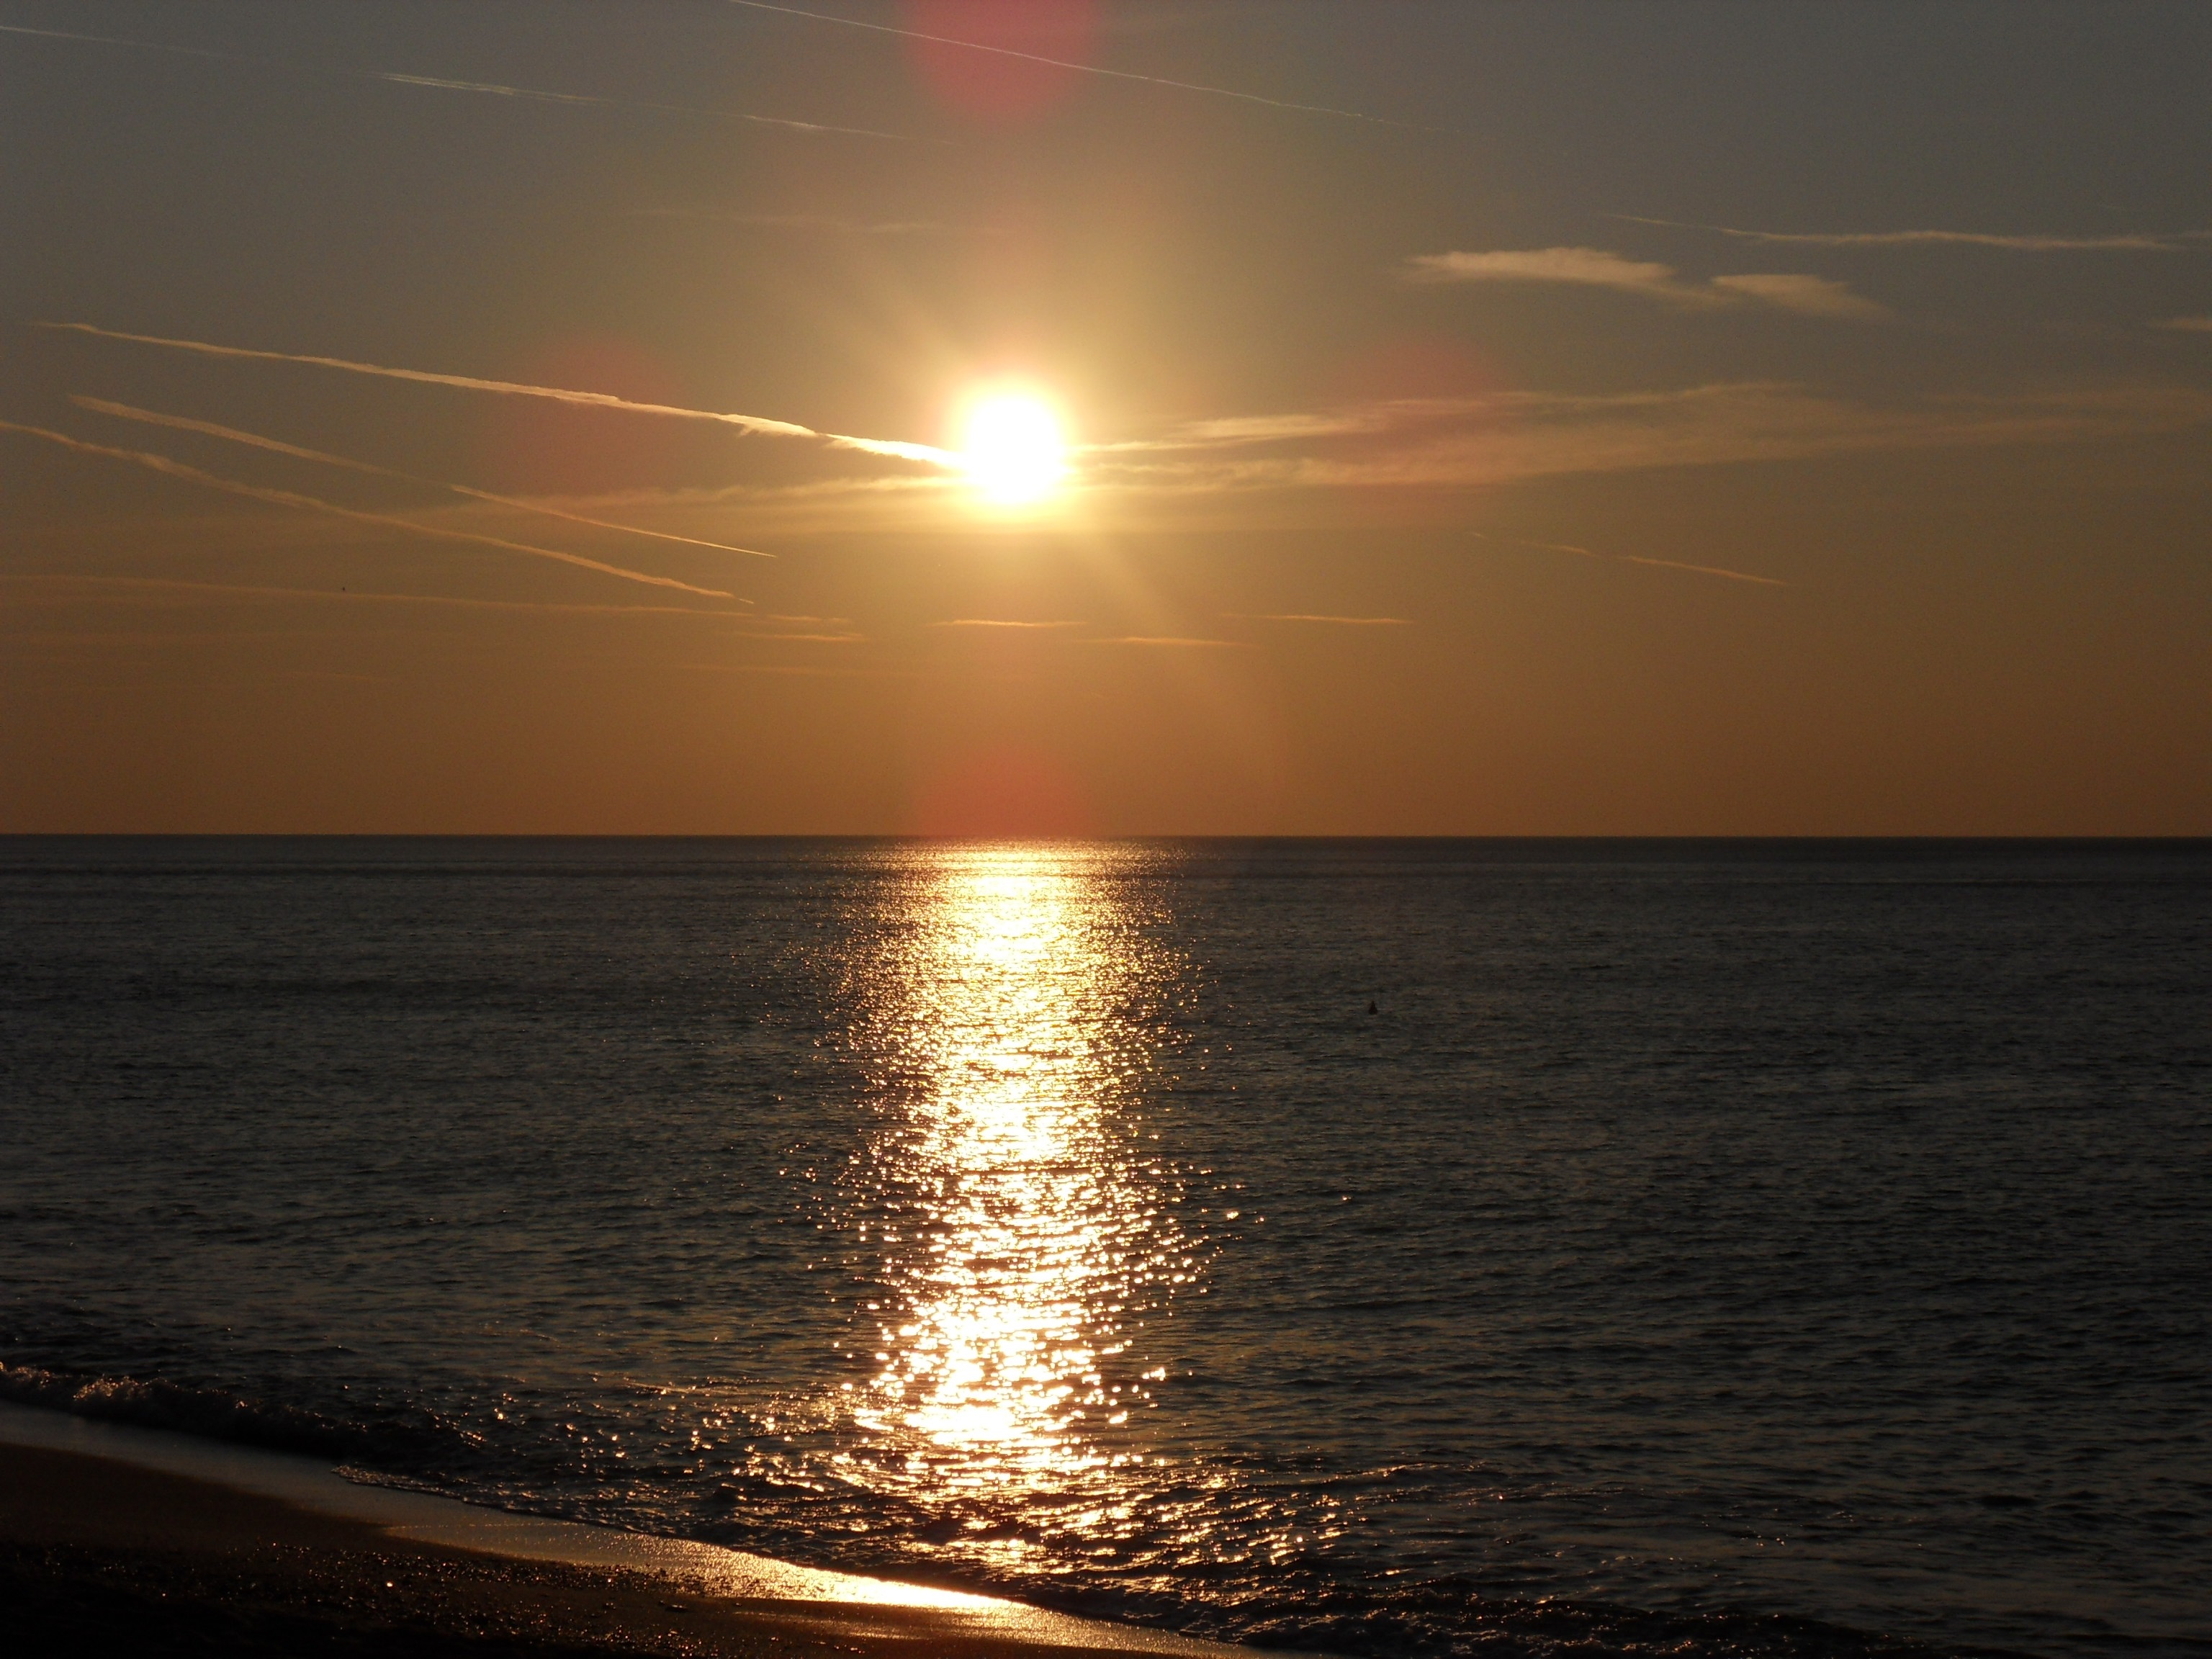
beach, sea, coast, ocean, horizon, sun, sunrise, sunset, sunlight, morning, shore, wave, dawn, dusk, evening, abendstimmung, afterglow, evening sky, astronomical object